Joost Vander Auwera

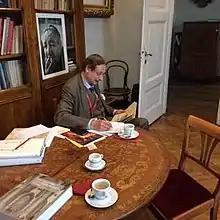
Dr. Joost Vander Auwera

Dr. Joost Vander Auwera (born 24 January 1957) is a Belgian art historian and former museum curator. He is a specialist in Seventeenth-Century Flemish painting and a leading expert on the paintings of Jacob Jordaens, Abraham Janssens, and Sebastian Vrancx.